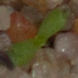
Label: scentless_mayweed